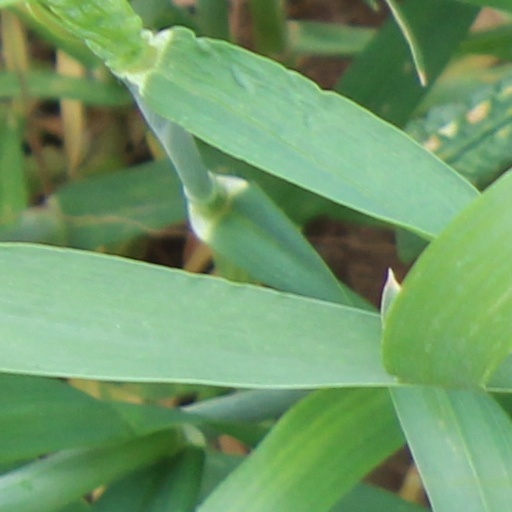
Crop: wheat